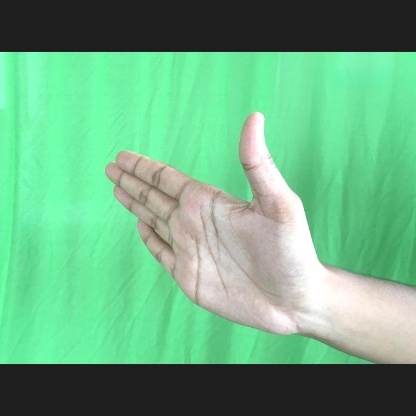
Mudra: Ardhachandran